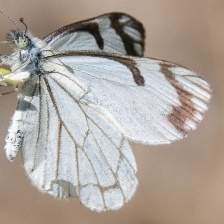
Species: PINE WHITE
Butterfly family (ImageNet category): cabbage_butterfly